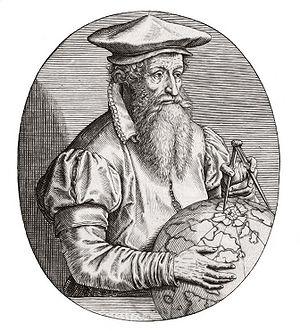
L'université de Louvain, en latin médiéval Studium generale Lovaniense ou Universitas Studii Lovaniensis, en latin humanistique Academia Lovaniensis, et très couramment appelée, même officiellement, Universitas Lovaniensis et parfois Schola Lovaniensis, en néerlandais Universiteyt Loven, voire Hooge School van Loven, fut le grand centre culturel et de transmission du savoir dans les Pays-Bas du Sud, de sa fondation en 1425 à sa suppression en 1797.
Michel Coignet, né à Anvers en 1549 et mort à Anvers le 24 décembre 1623, est un ingénieur brabançon, cosmographe, mathématicien et fabricant d'instruments scientifiques.
Rupelmonde est une section de la commune belge de Kruibeke située en Région flamande dans la province de Flandre-Orientale. La localité est située sur la rive gauche de l'Escaut au confluent de la rivière Rupel. Ce village d'environ 3 000 habitants fait partie depuis 1977 de la commune de Kruibeke.